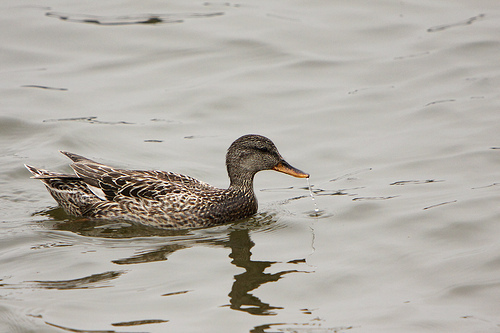
this water fowl has an orange, flat beak and brown and white wings.
a brown and white bird with a yellow and black beak.
white, brown, and black duck with and orange beak.
this is a large bird with brown and white spots all over its body and an orange and black bill.
this brown and white bird has a thin neck and a wide orange bill.
a bird that is swimming in the water, mottled colors, medium beak.
this bird is brown with white spots and has a long, pointy beak.
this particular bird has a belly that is brown and white spotted
this bird has white and brown spotted feathers with a beak that is orange and black.
this bird has a large brown and white spotted body, long neck, curved head, a long orange and black beak that is wide, and a short tail.
Species: Gadwall